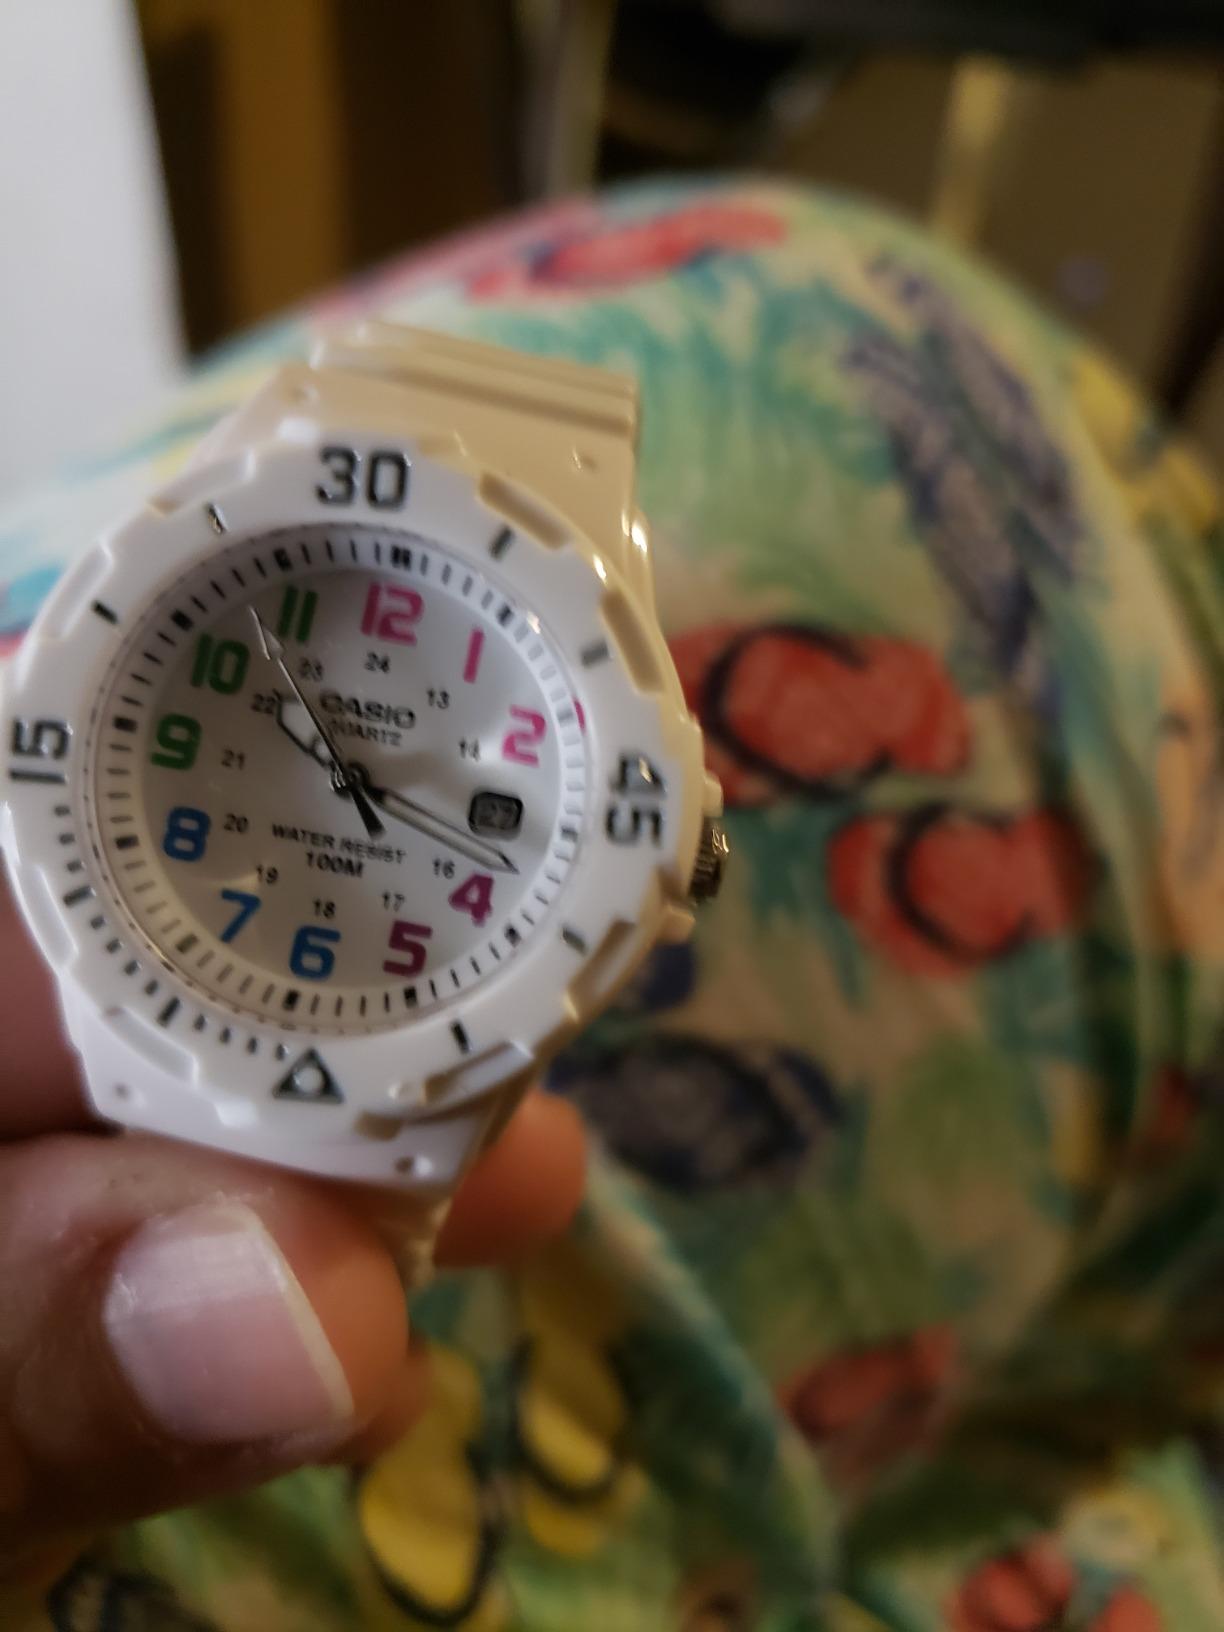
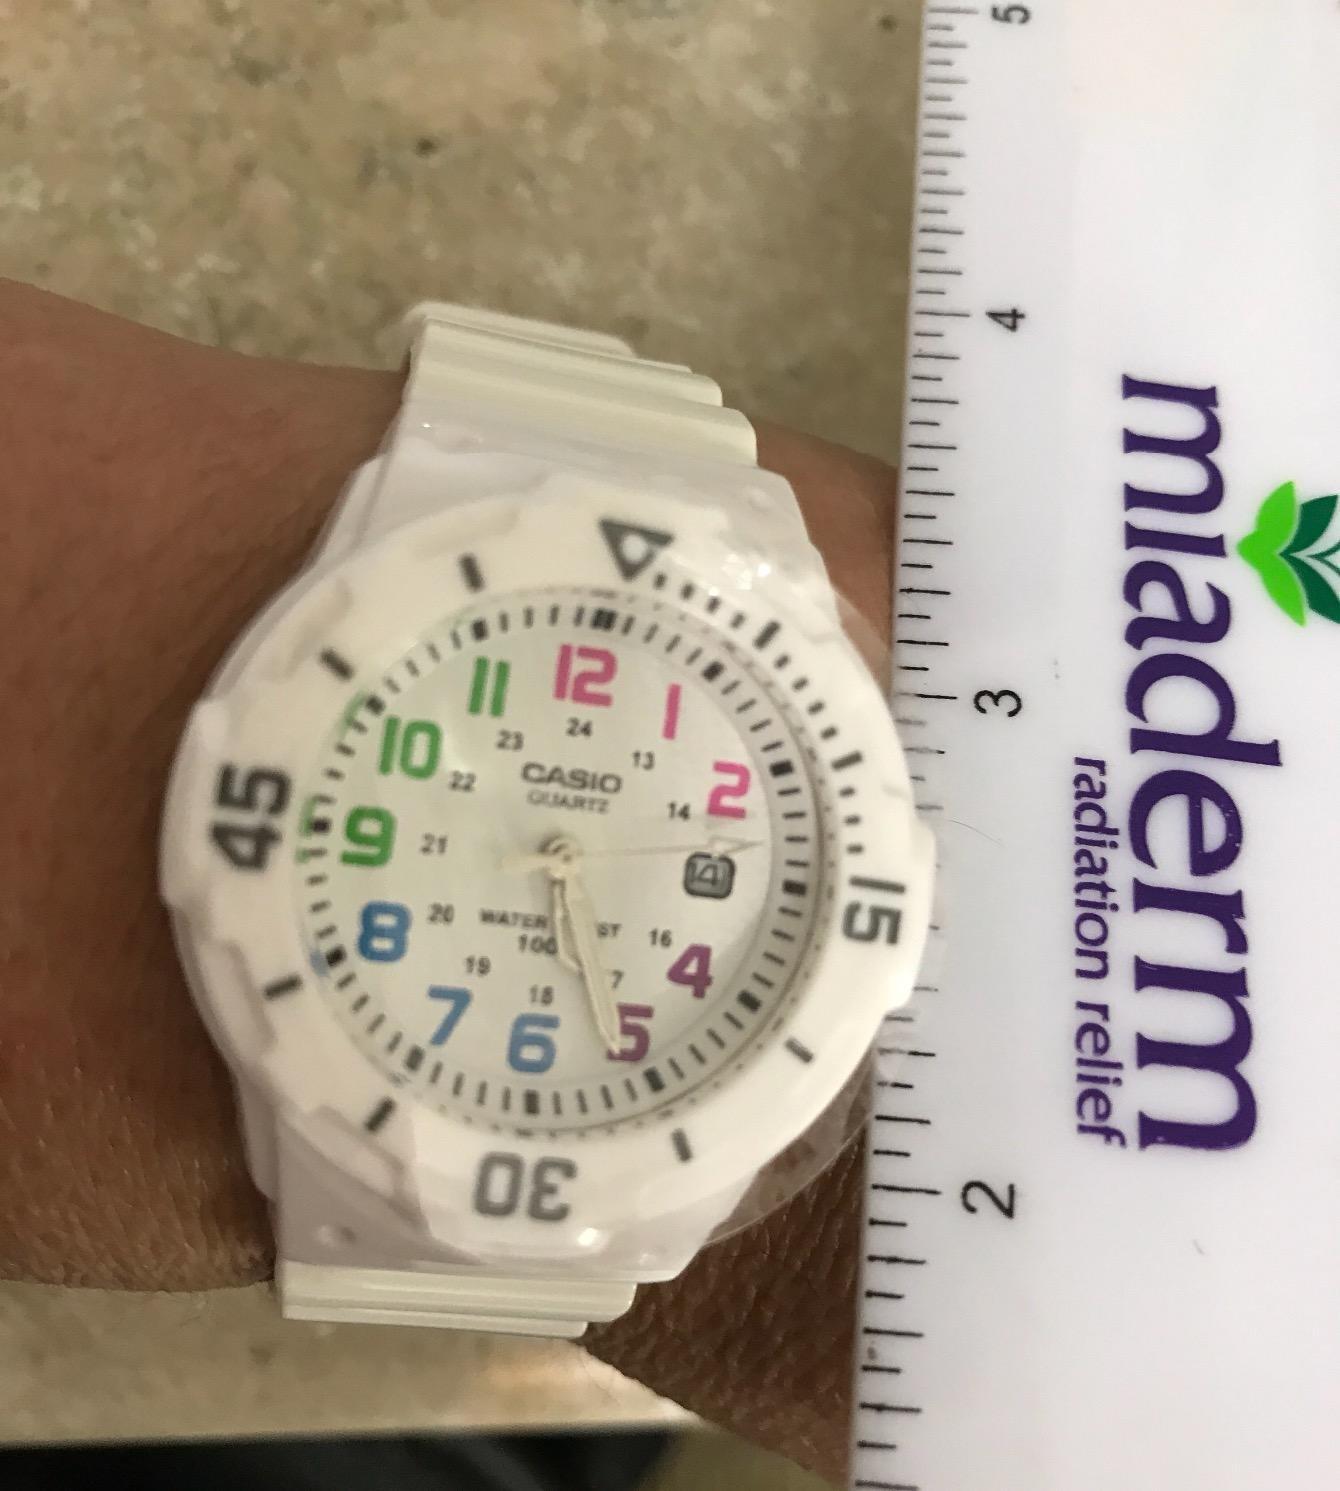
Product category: accessories_watch
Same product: yes